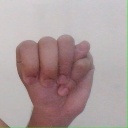
अक्षर: म